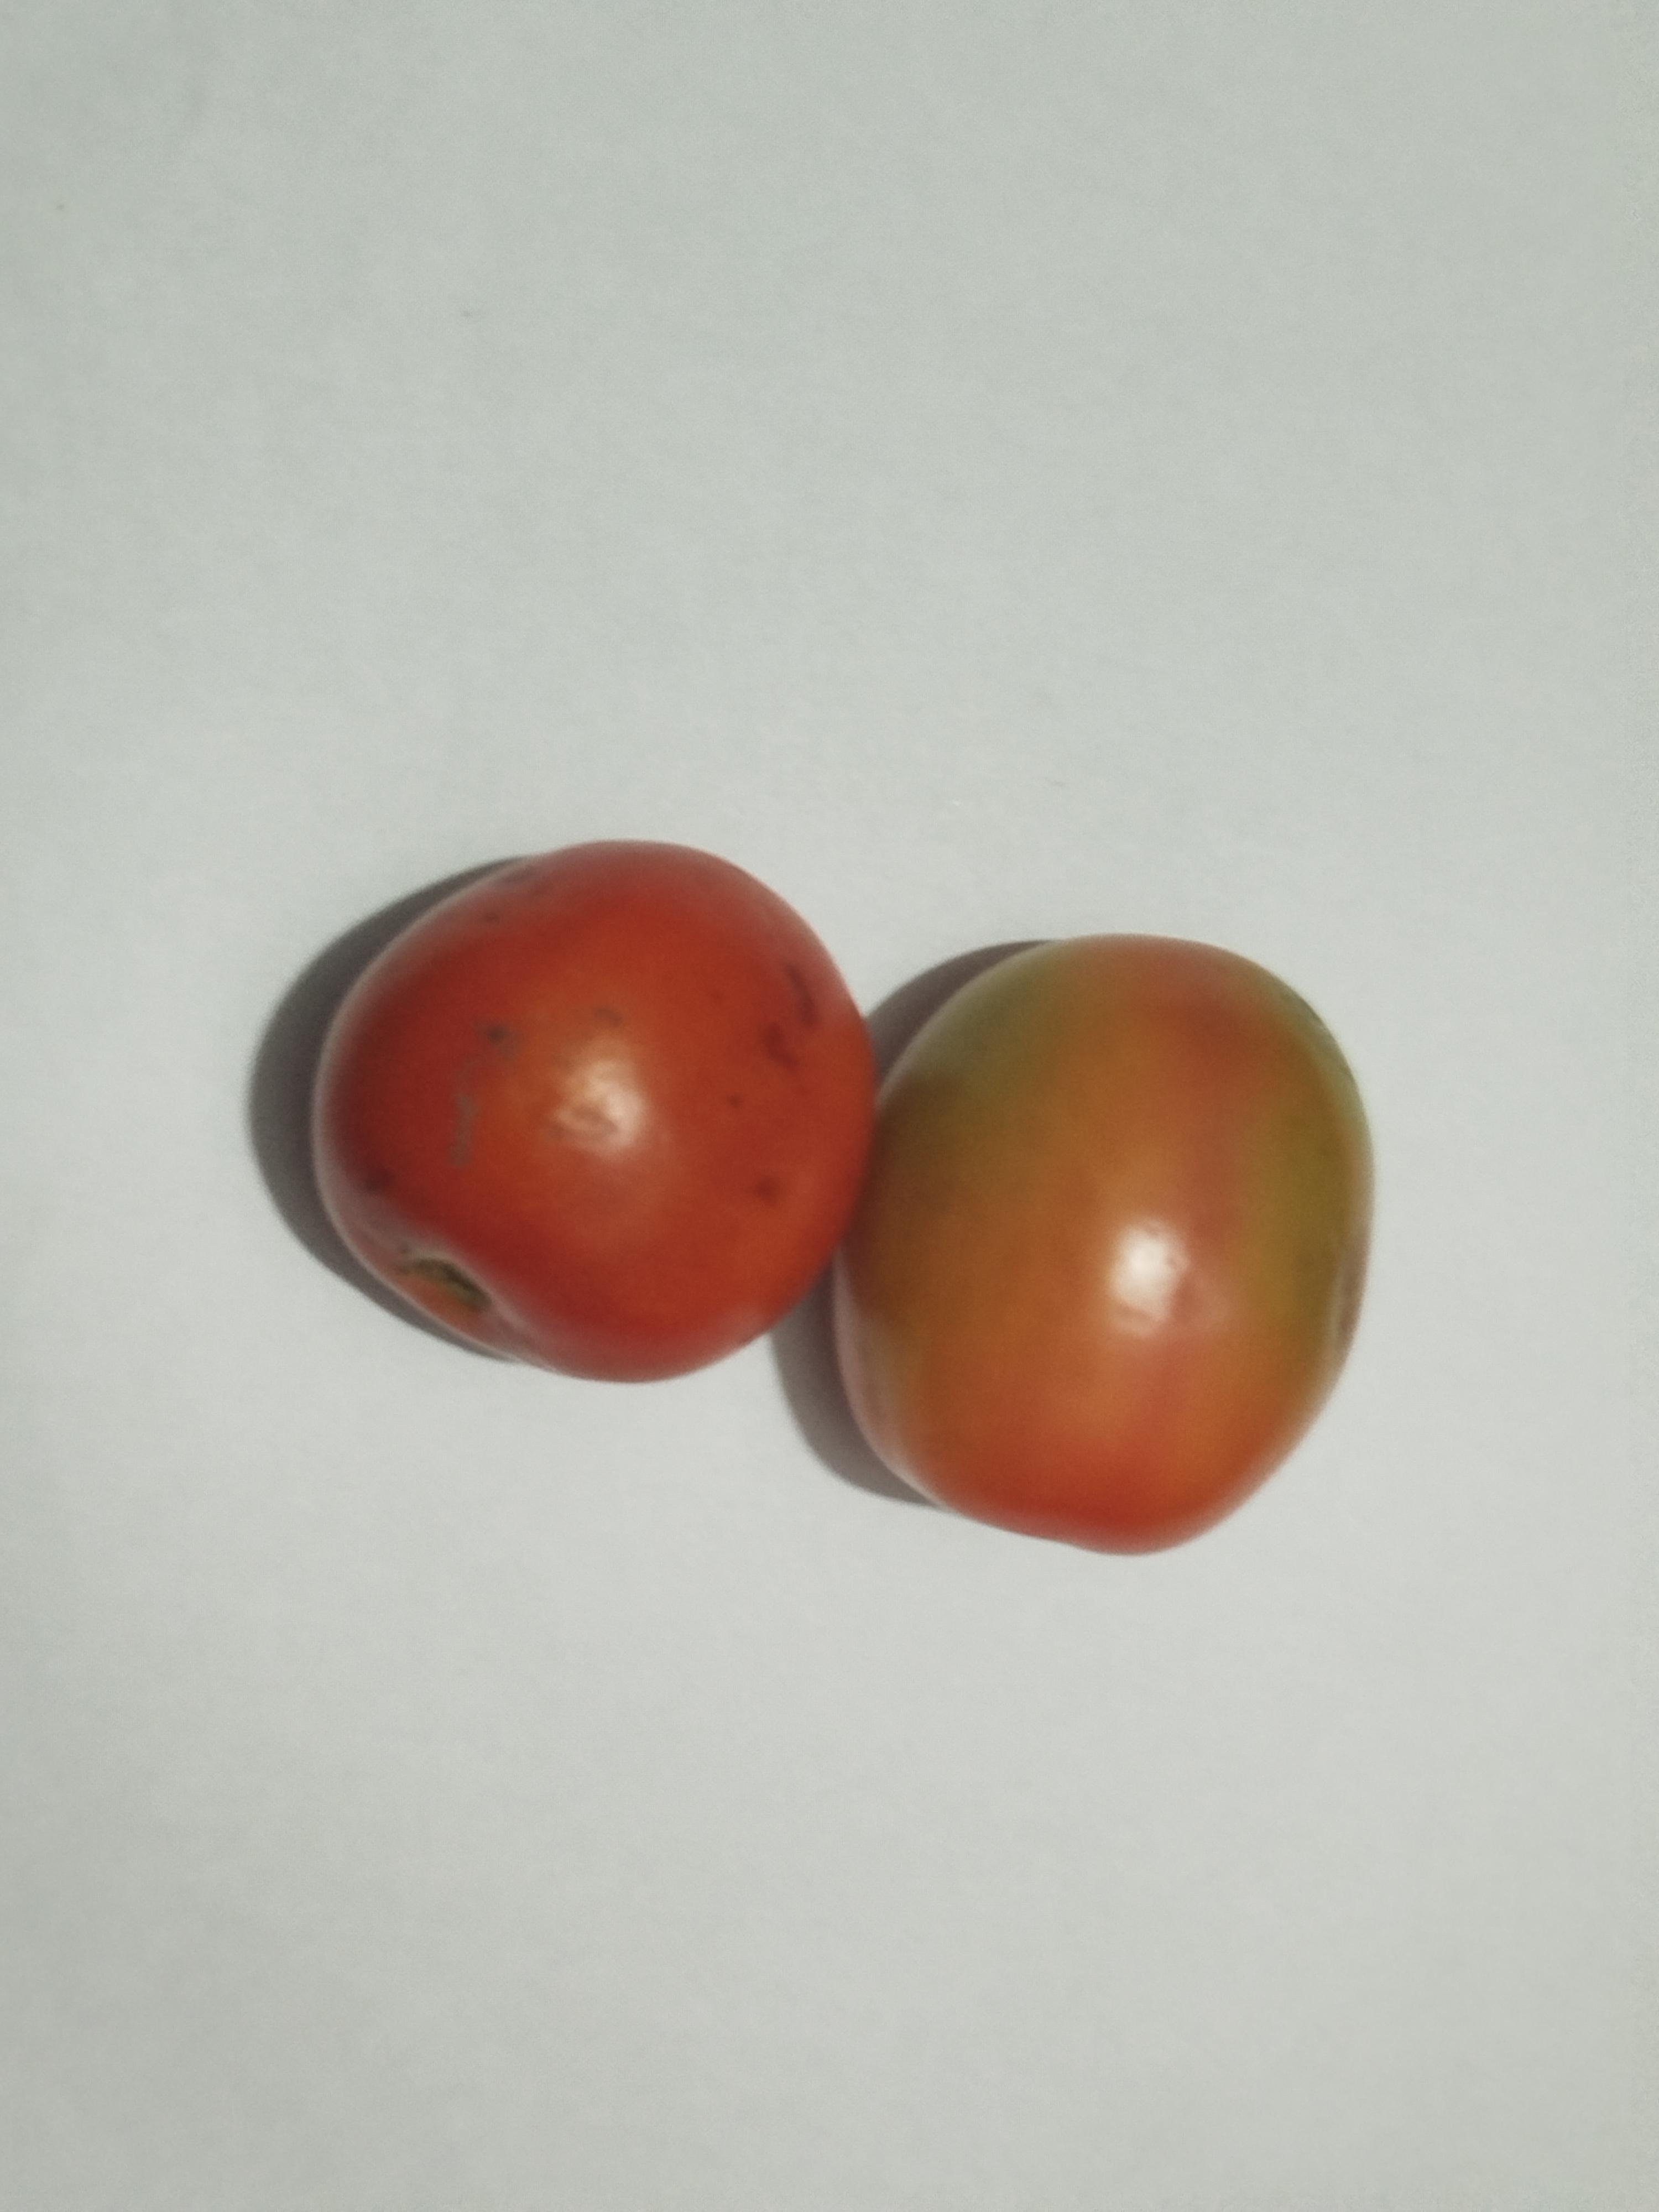
Label: Tomato